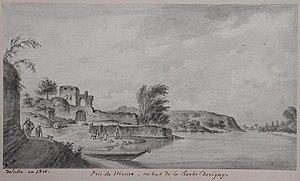
Jean-Jacques Delusse est un dessinateur et peintre français né à Paris le 14 mars 1758, mort à Saintes le 28 novembre 1833.
Jean-Jacques Delusse est un dessinateur et peintre français né à Paris le 14 mars 1758, mort à Saintes le 28 novembre 1833.